Amédée Girod de l'Ain

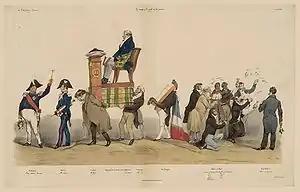
"Te Deum at the altar of peace" by Grandville. Girod de l'Ain, President of the Chamber (seated), in a procession of notables. "La Caricature", November 1831

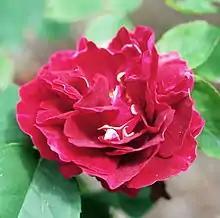
The rose cultivar "Baron Girod de l' Ain"

Amédée Girod de l'Ain was in Paris at the time of the July Revolution, and strongly supported the assumption of power by Louis Philippe I.